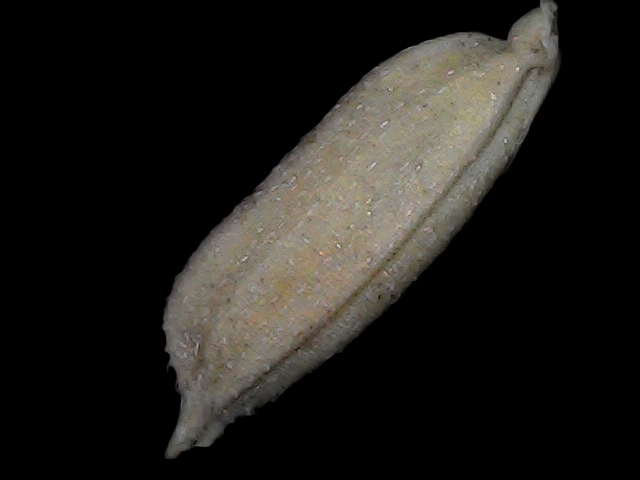
Rice variety: Bd79